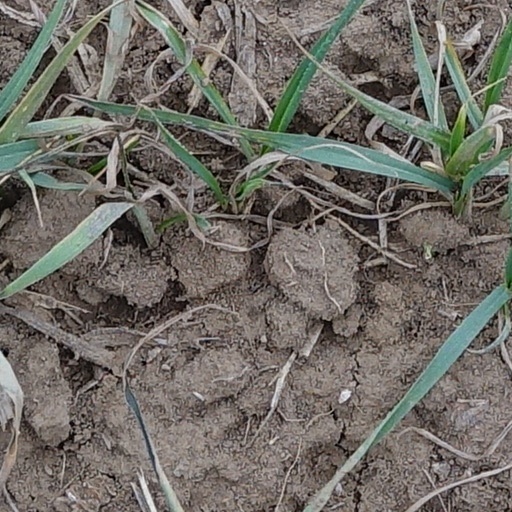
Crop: wheat